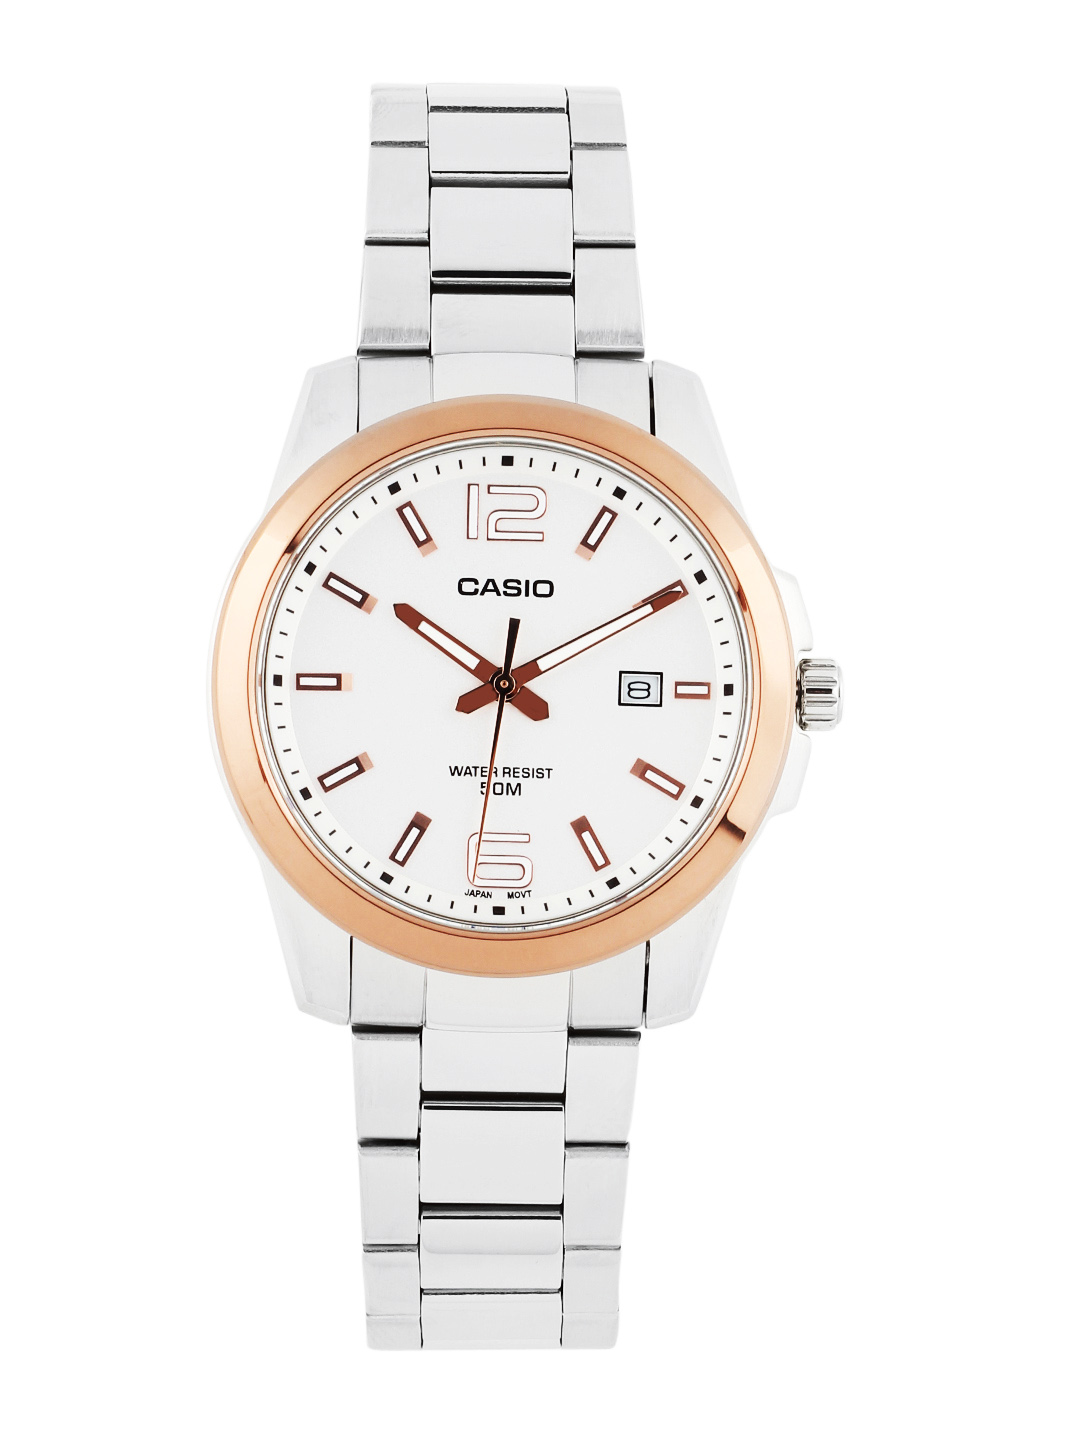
Casio ENTICER Men Dial Watch A450 MTP-1296D-7AVDF
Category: Accessories / Watches / Watches
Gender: Men
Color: White
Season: Winter 2016
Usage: Casual